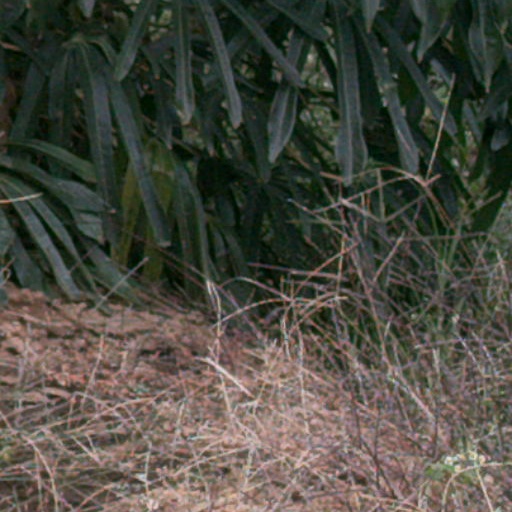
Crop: cassava